Chicago Hope

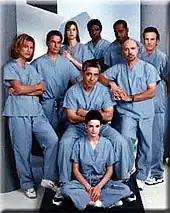
"Chicago Hope" cast photo

With the exception of some infrequent on-location scenes, the vast majority of "Chicago Hope" was filmed on sound stages at the studios of Twentieth Century-Fox Film Corporation, located in the Century City area of Los Angeles.